List of landmarks in Gyeongbokgung

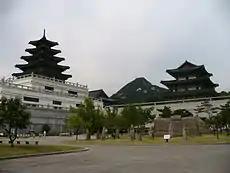
The museum buildings (2006)

The National Palace Museum of Korea is located in a modern three-story building on the palace grounds. Until 2005, the building housed the National Museum of Korea. Its collection aggregates various artifacts from the former Korean royal family. It was debated whether to demolish the museum as part of the original Second Gyeongbokgung Restoration Plan. The current and fourth iteration of the plan, which runs until 2045, does not call for its demolition.